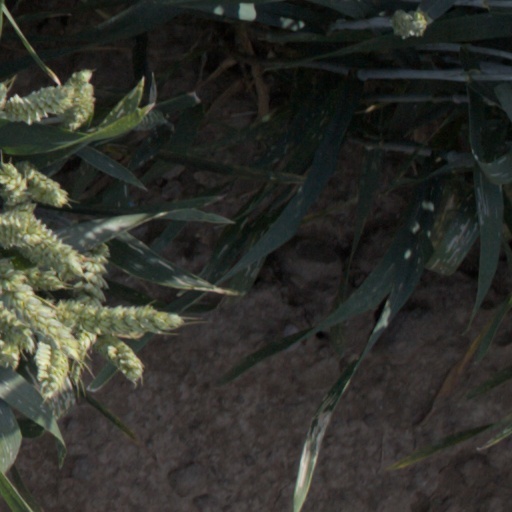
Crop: wheat